Hank Steinberg

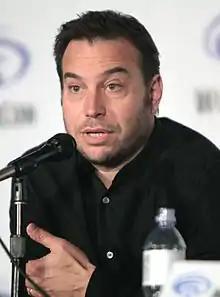
Hank Steinberg in 2016.

Hank Steinberg (born November 19, 1969) is an American television and film writer, producer and director.